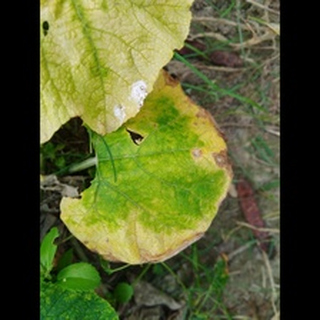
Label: pumpkin_mosaic_disease